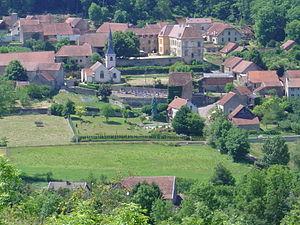
Sainte-Colombe-en-Auxois, anciennement appelée Sainte-Colombe, est une commune française située dans le département de la Côte-d'Or en région Bourgogne-Franche-Comté.